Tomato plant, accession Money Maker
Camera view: horizontal (90 deg, fisheye); turntable rotation: 240 degrees
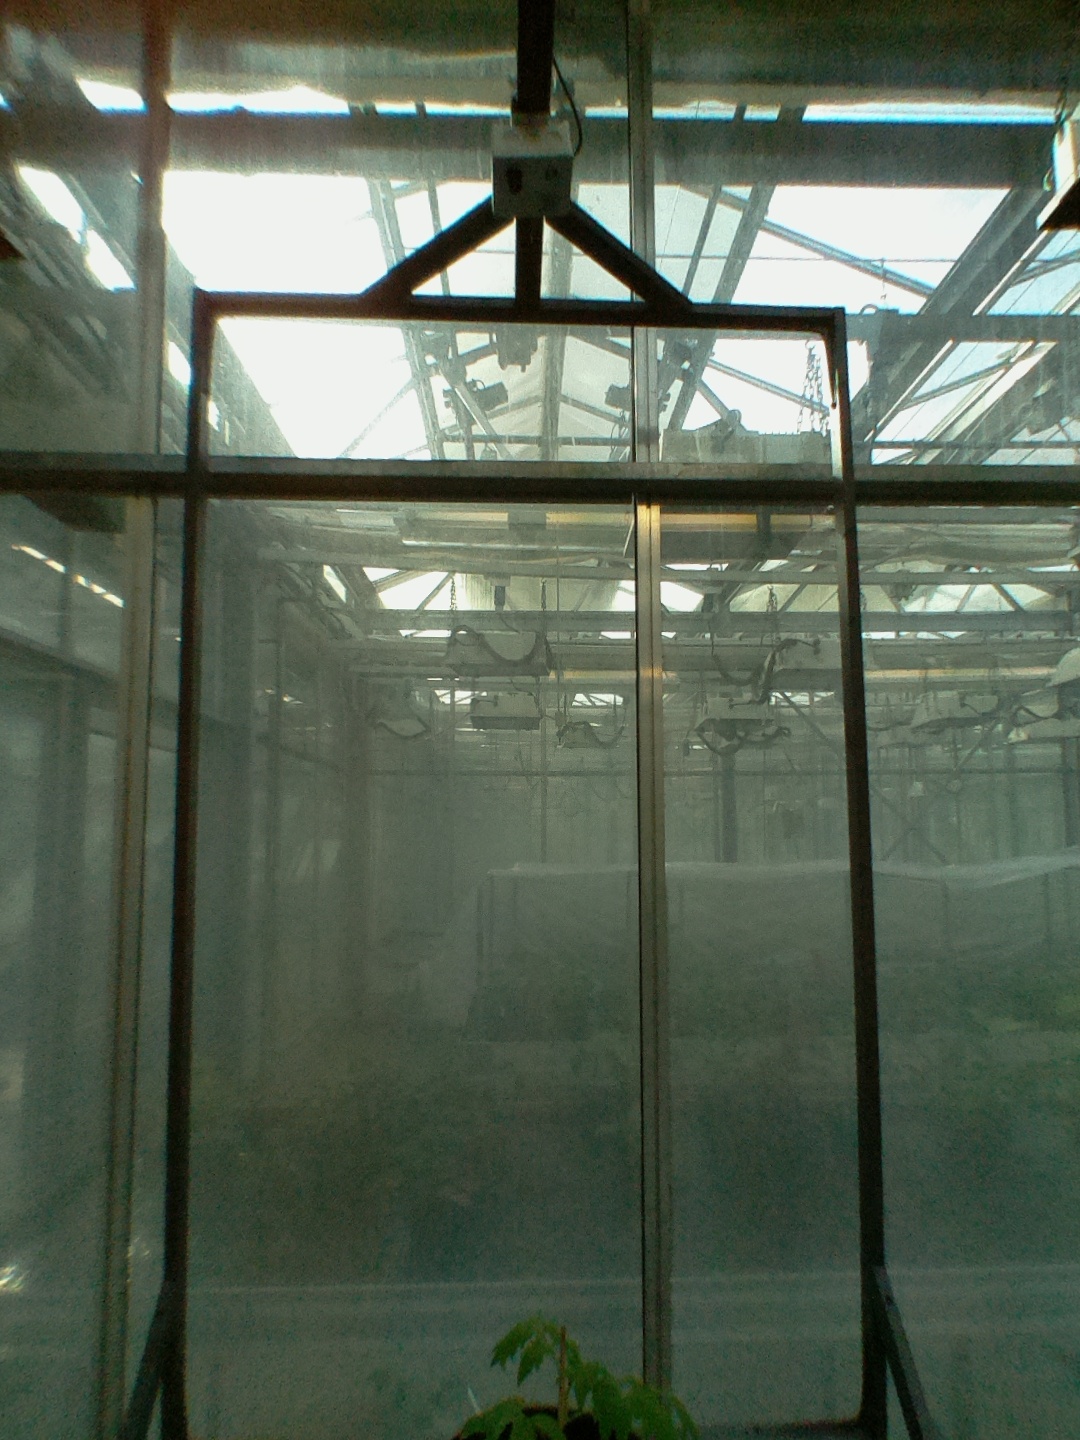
BBCH growth stage 13: 6 of true leaves visible